Lyubomir Ganev

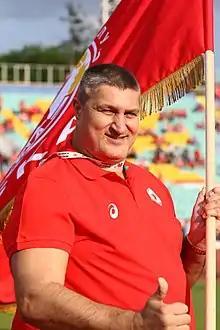

Lyubomir Eftimov Ganev (born 6 October 1965 in Ruse), a.k.a. Lyubo Ganev or Lubo, is a Bulgarian former volleyball player and the President of the Bulgarian Volleyball Federation since 2020.